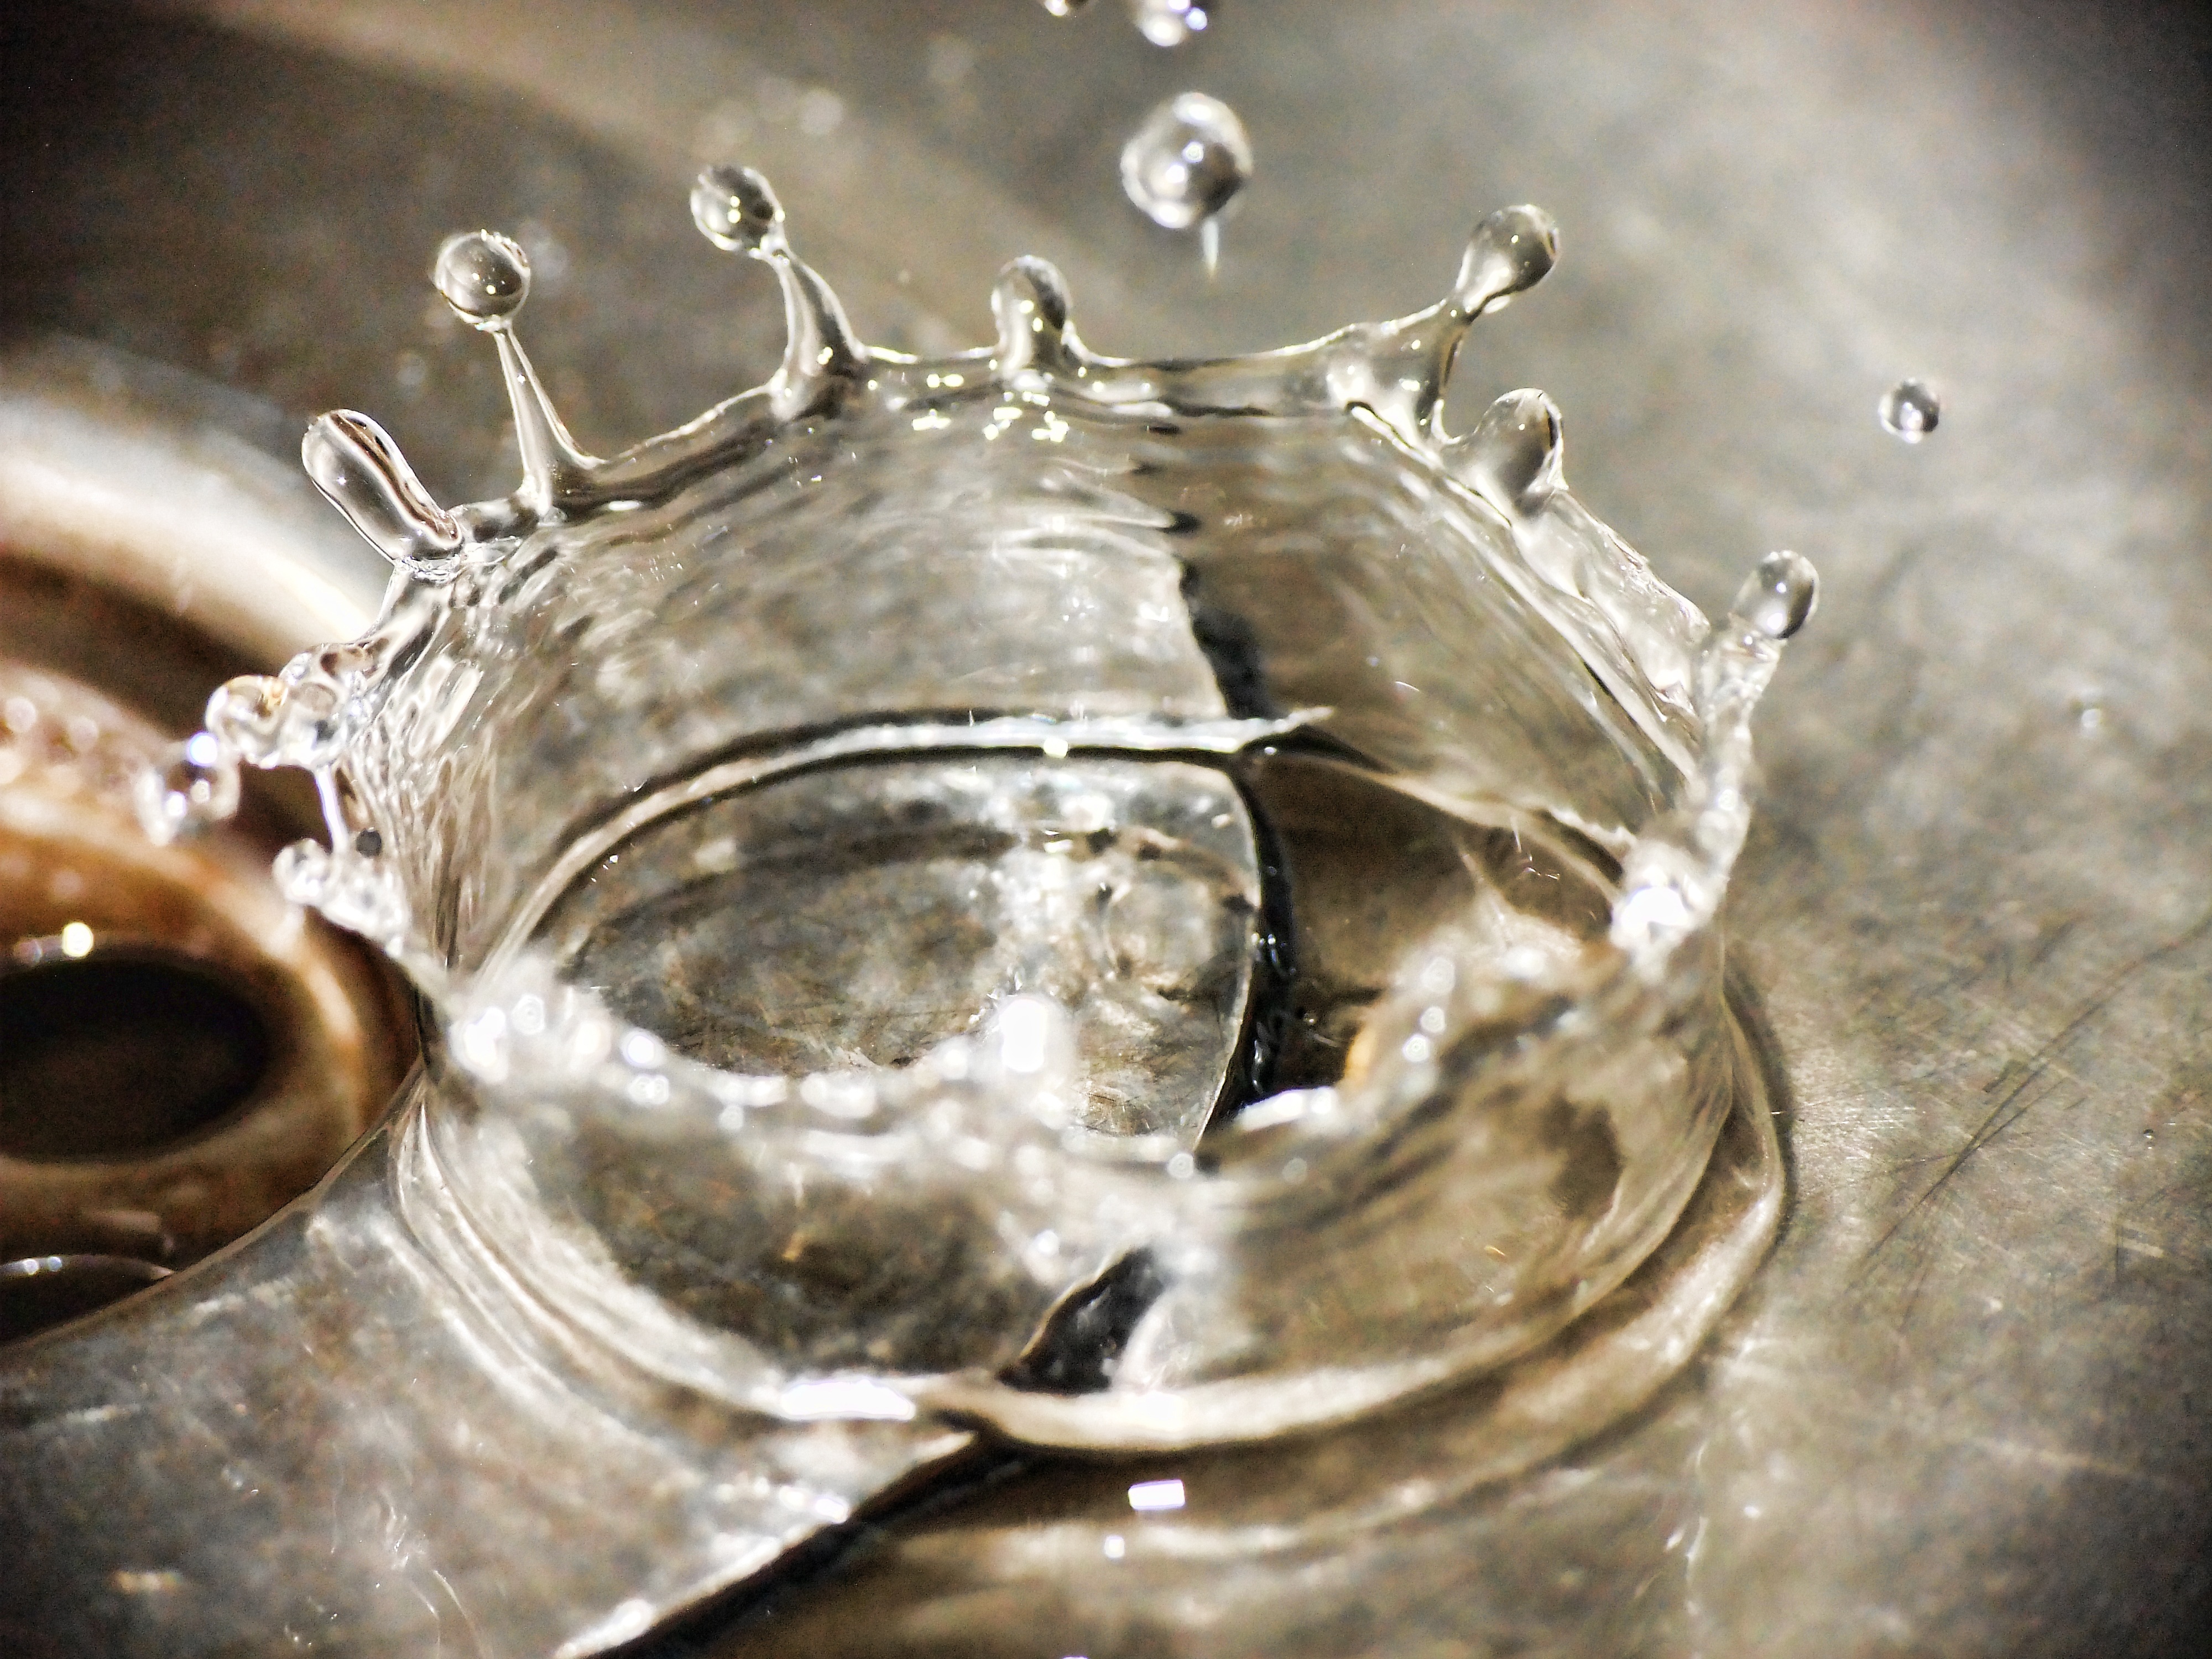
water, nature, drop, liquid, ripple, splash, macro, metal, clean, material, splashing, freshness, close up, jewellery, art, aqua, silver, shake, macro photography, water splash, plughole, splattered